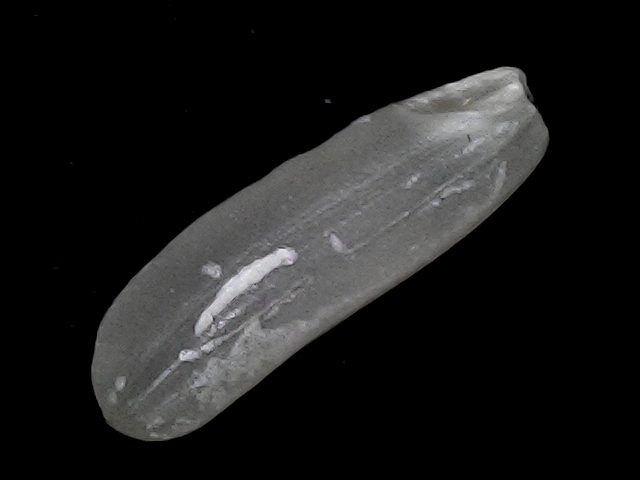
Rice variety: BD75